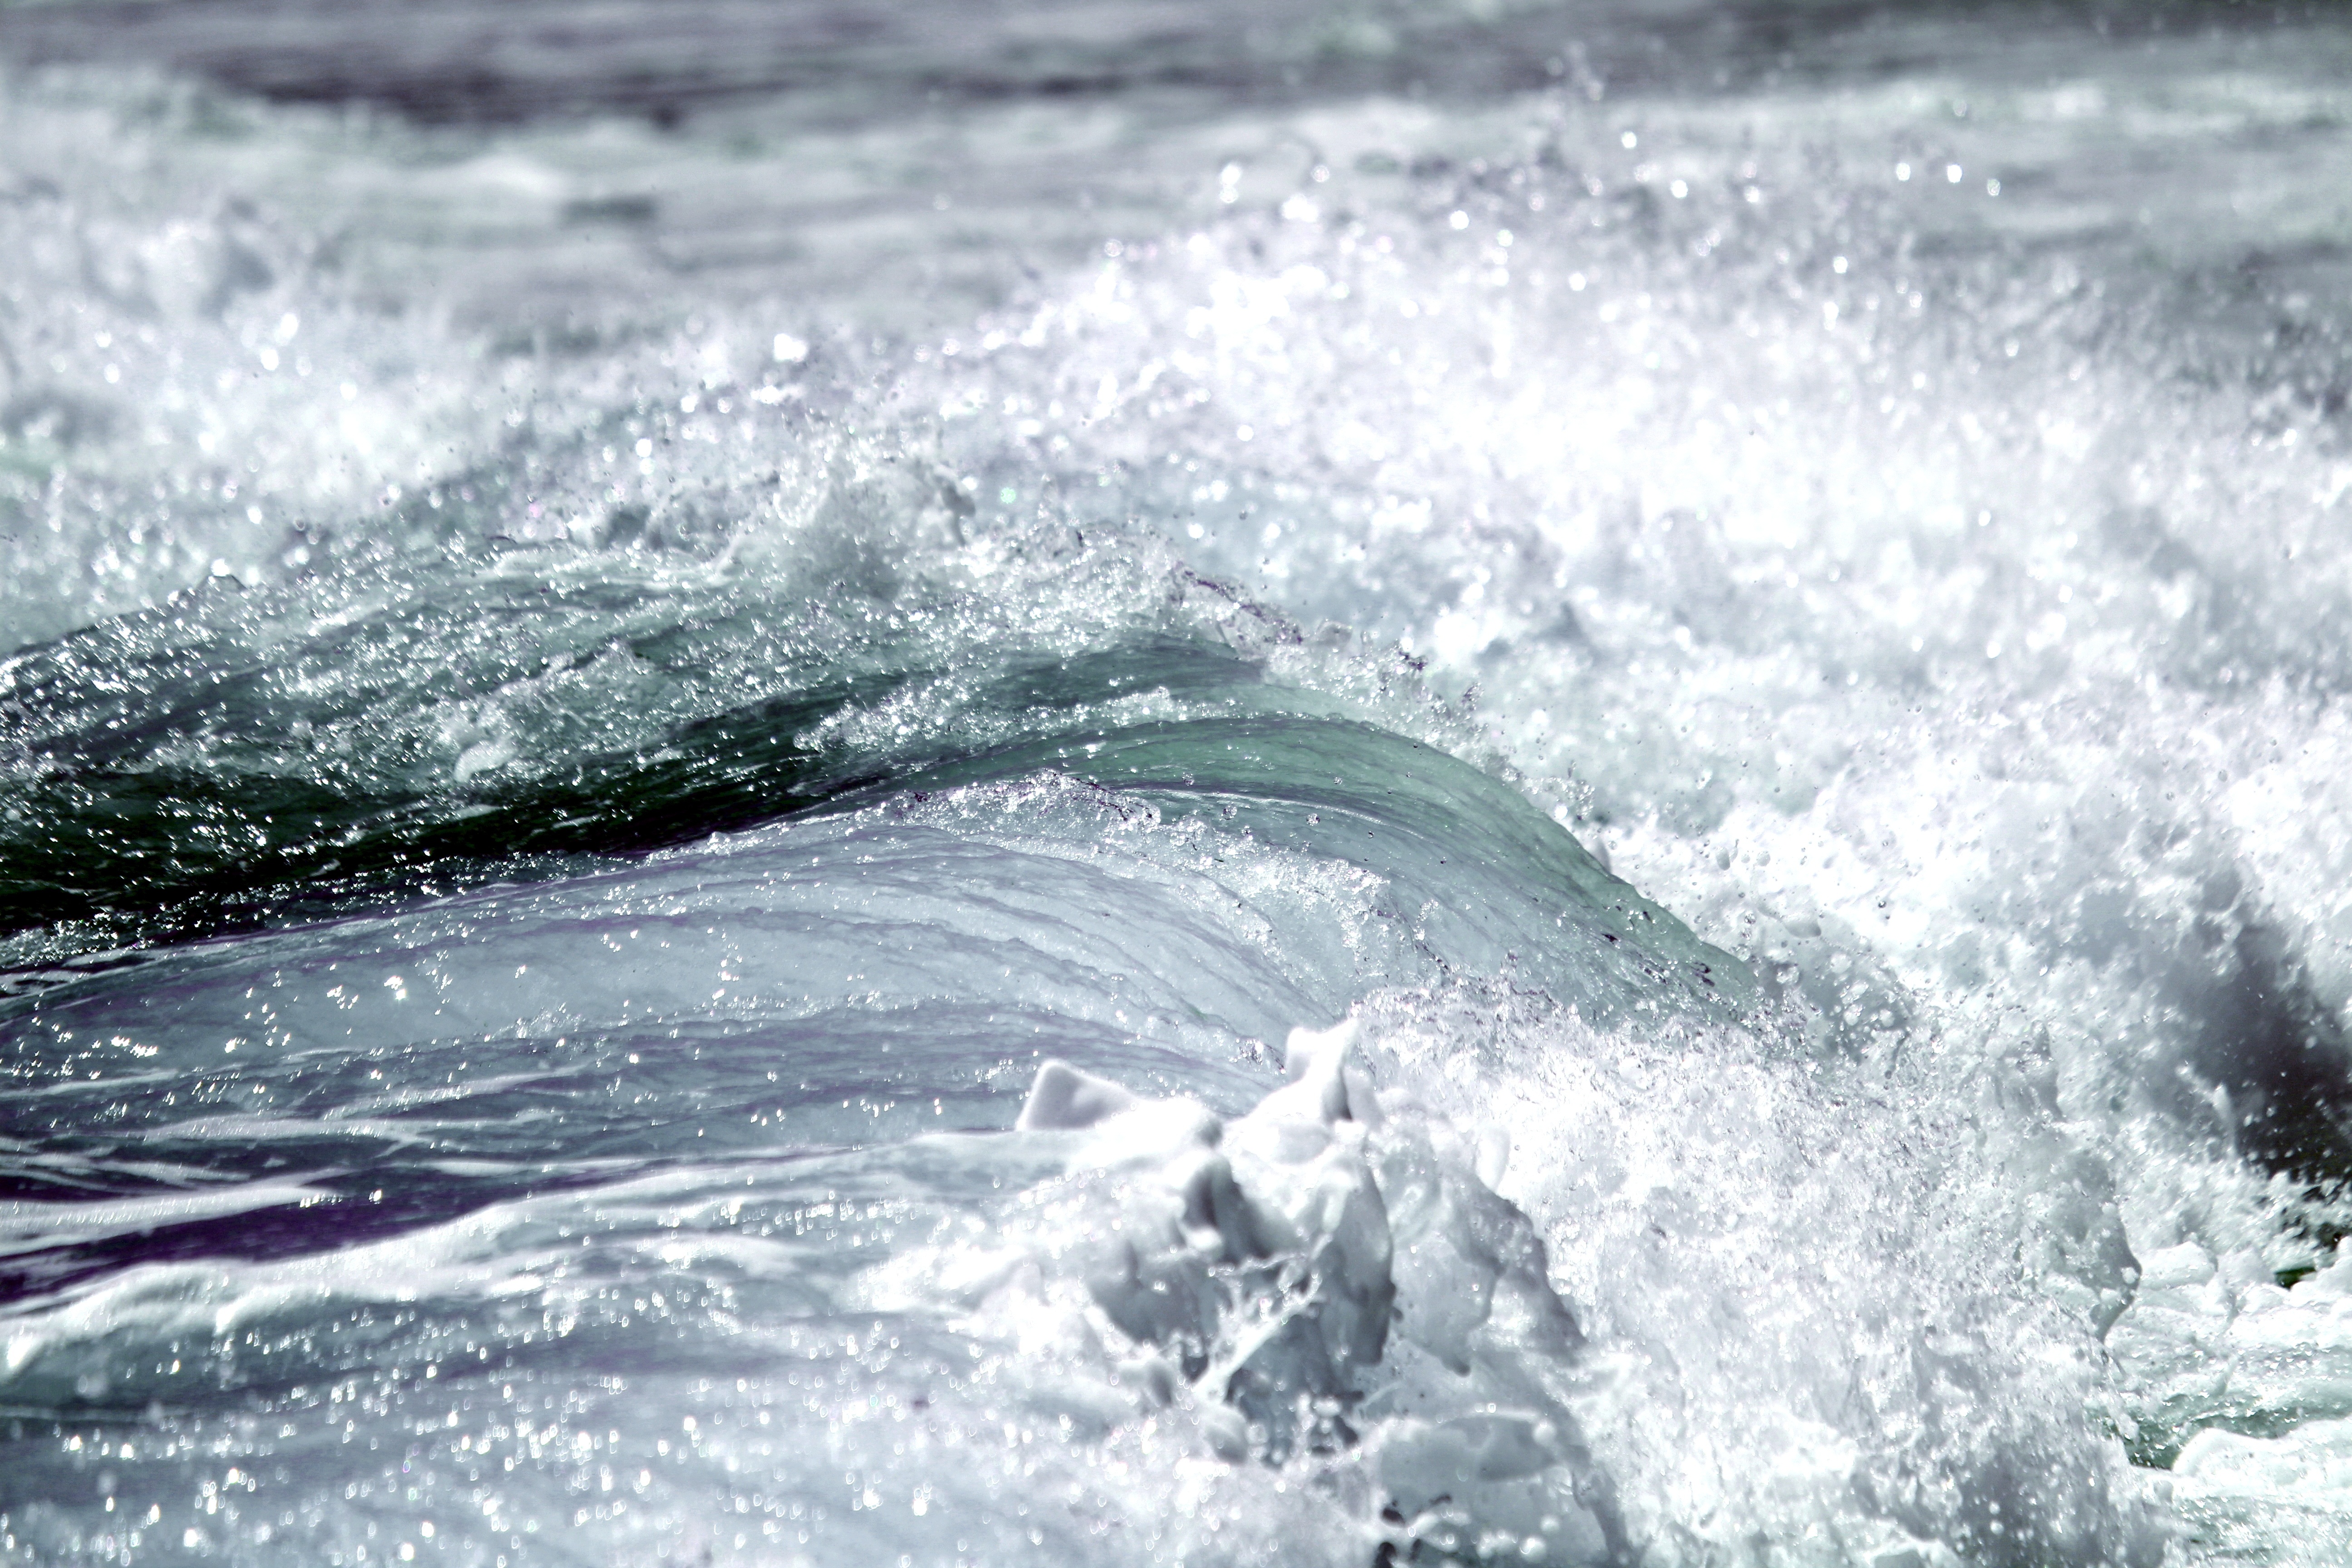
beach, sea, coast, water, ocean, shore, wave, river, foam, surf, spray, rapid, boating, crusher, beach water, inject, geological phenomenon, wind wave, water roller